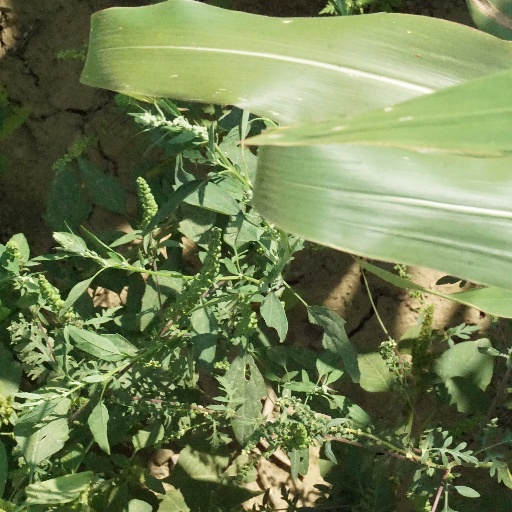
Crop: maize; corn